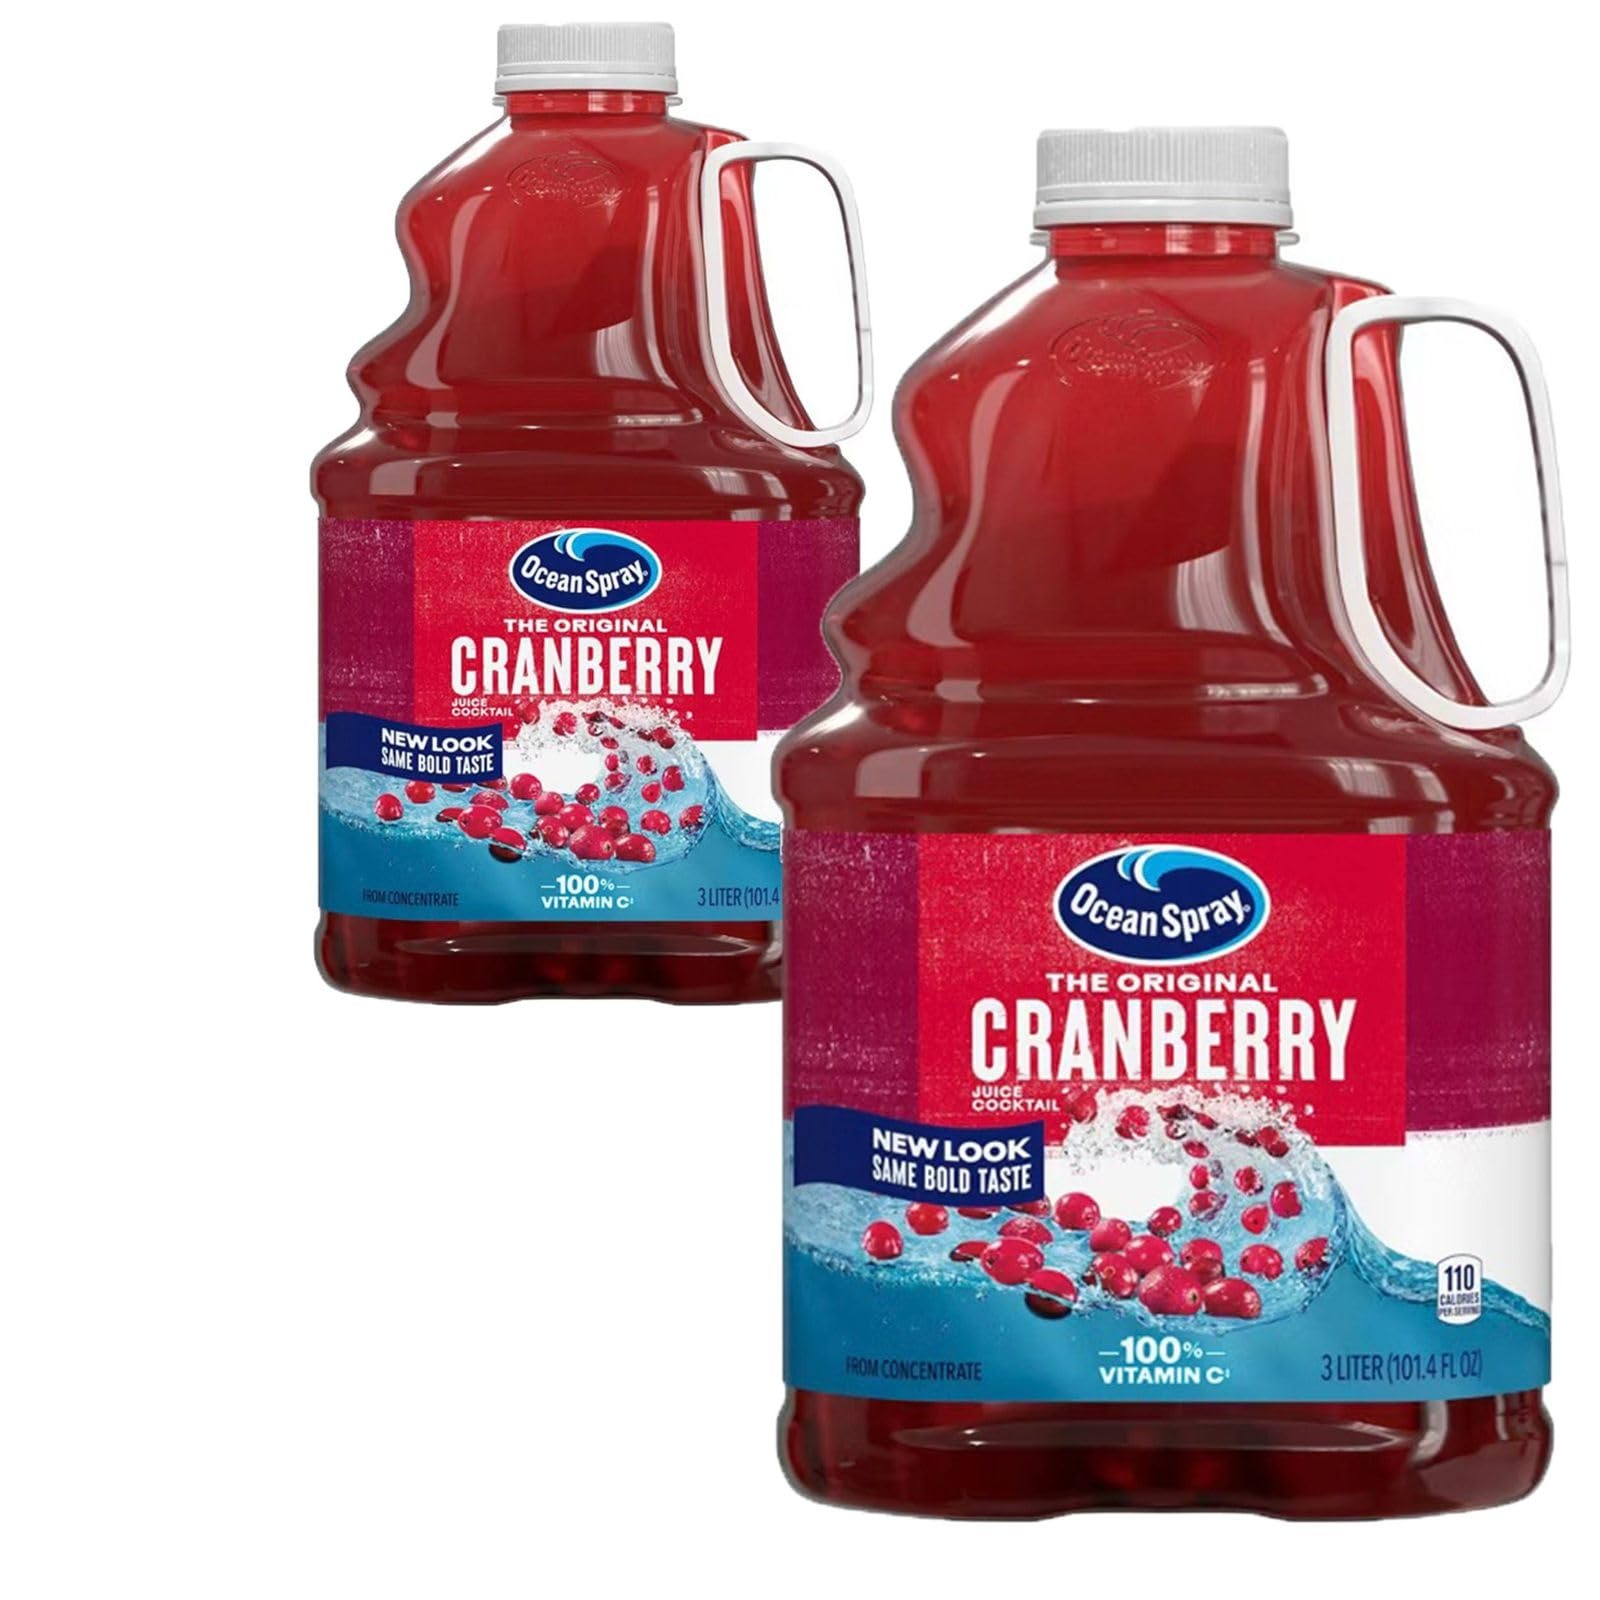
Item Name: Ocean Spray Cranberry Juice Drink 101.4 fl oz Plastic Bottle 2 Pack
Bullet Point 1: Versatile & Convenient: Ideal for any occasion—whether at home, on the go, or entertaining friends—this juice drink is your perfect companion for hydration and enjoyment.
Bullet Point 2: Delicious Cranberry Flavor: Indulge in a refreshing blend of natural fruit flavors, perfect for satisfying your thirst and delighting your taste buds.
Bullet Point 3: Generous Packaging: Each 2-pack includes two 101.4 oz plastic bottles, ensuring you have ample juice for gatherings, picnics, or daily hydration needs.
Bullet Point 4: No Artificial Additives: Crafted without artificial preservatives or colors, Juice Drink offers a wholesome beverage choice for health-conscious consumers.
Product Description: Get ready to indulge in the vibrant, thirst-quenching goodness of this premium juice drink, now available in a convenient 2-pack of 101.4 oz bottles. Whether you're fueling up after a workout, staying refreshed during a busy day, or hosting a gathering, this bold and delicious beverage is your perfect partner in hydration. Each bottle is packed with rich, fruity flavor, designed to invigorate your senses and keep you energized throughout the day. But it doesn't stop at great taste.
Value: 202.8
Unit: Fl Oz

Price: 4.96